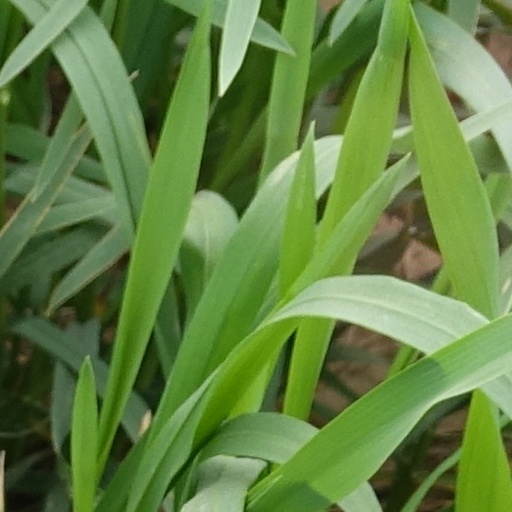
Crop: wheat